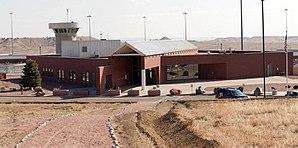
"Vito Rizzuto est le chef du clan Rizzuto et considéré comme le chef de la mafia montréalaise. Fils de Nicolo ""Nick"" Rizzuto, il immigre au Canada avec sa famille en 1954.
Eric Robert Rudolph, aussi connu sous le nom de Olympic Park Bomber, né le 19 septembre 1966 à Merritt Island, est un terroriste d'extrême droite chrétienne anti-avortement et suprémaciste blanc américain, responsable d'une série d'attentats à la bombe à travers le Sud des États-Unis entre 1996 et 1998. Il est notamment connu pour l'attentat du parc du Centenaire perpétré à Atlanta pendant les Jeux olympiques d'été de 1996 et qui fait 2 morts et 111 blessés.
L’United States Penitentiary, Administrative Maximum Facility, plus couramment appelée ADX Florence, est une prison fédérale américaine de très haute sécurité située à Florence dans le Colorado.